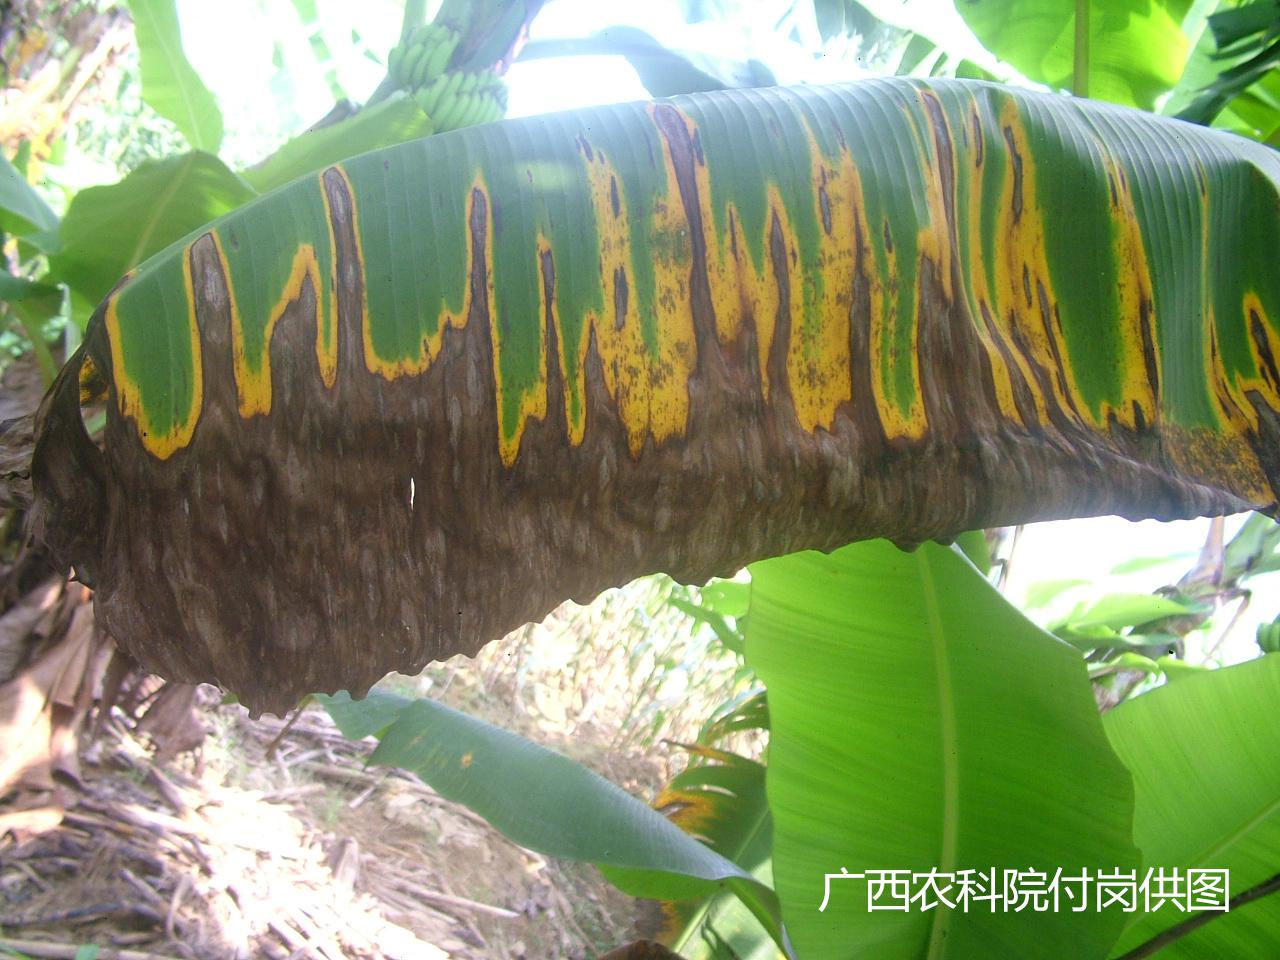
Plant: Banana
Disease: banana black leaf streak